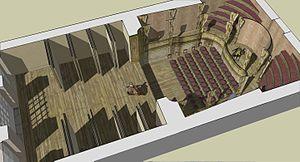
Schéma restituant le volume du théâtre de Bellevue, 1750-1757. par Franck Devedjian (publié dans la revue Versalia 2016).
Le château de Bellevue, dit aussi château royal de Bellevue, était un château construit au milieu du XVIIIᵉ siècle pour Madame de Pompadour à Meudon, sur le bord du plateau dominant la Seine. Son état d'apogée a coïncidé avec toute la seconde moitié du XVIIIᵉ siècle. Il ne faut pas le confondre avec le château de Meudon voisin. De nos jours, il n'en subsiste que de rares vestiges.